132nd Air Refueling Squadron

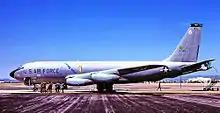
132nd AREFS KC-135A 57-1491 about 1980 in SAC markings

In 1977, the 132nd deployed to RAF Mildenhall, England, as part of the European Tanker Task Force. In 1978, it began to stand alert with the SAC active force. In October 1978 The 101st AFREW along with all other Air Guard Units underwent reorganization into the Dual Deputy organization structure; the 101st Air Refueling Group being inactivated on 30 September.